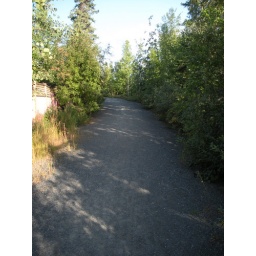
A walk around the lake near our house with Abby.